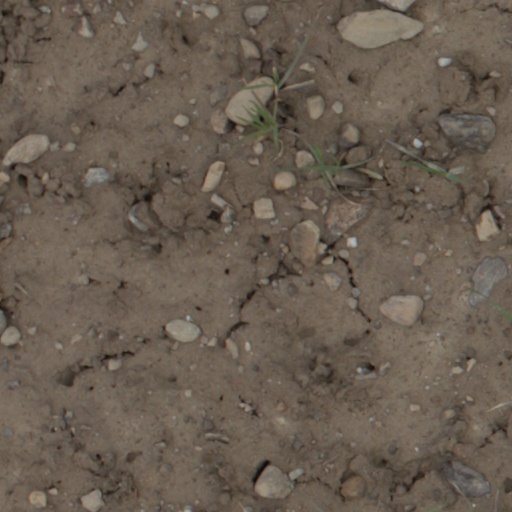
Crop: wheat